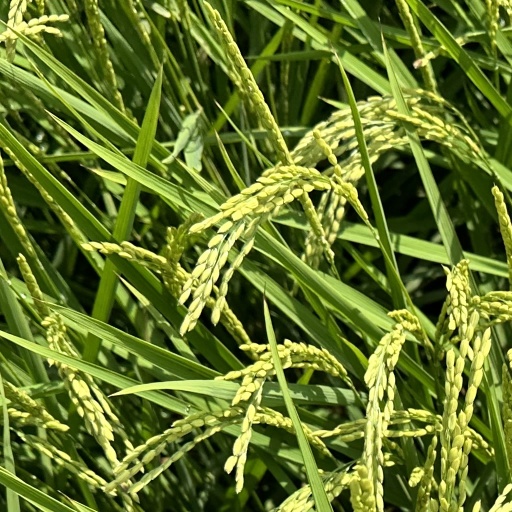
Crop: rice